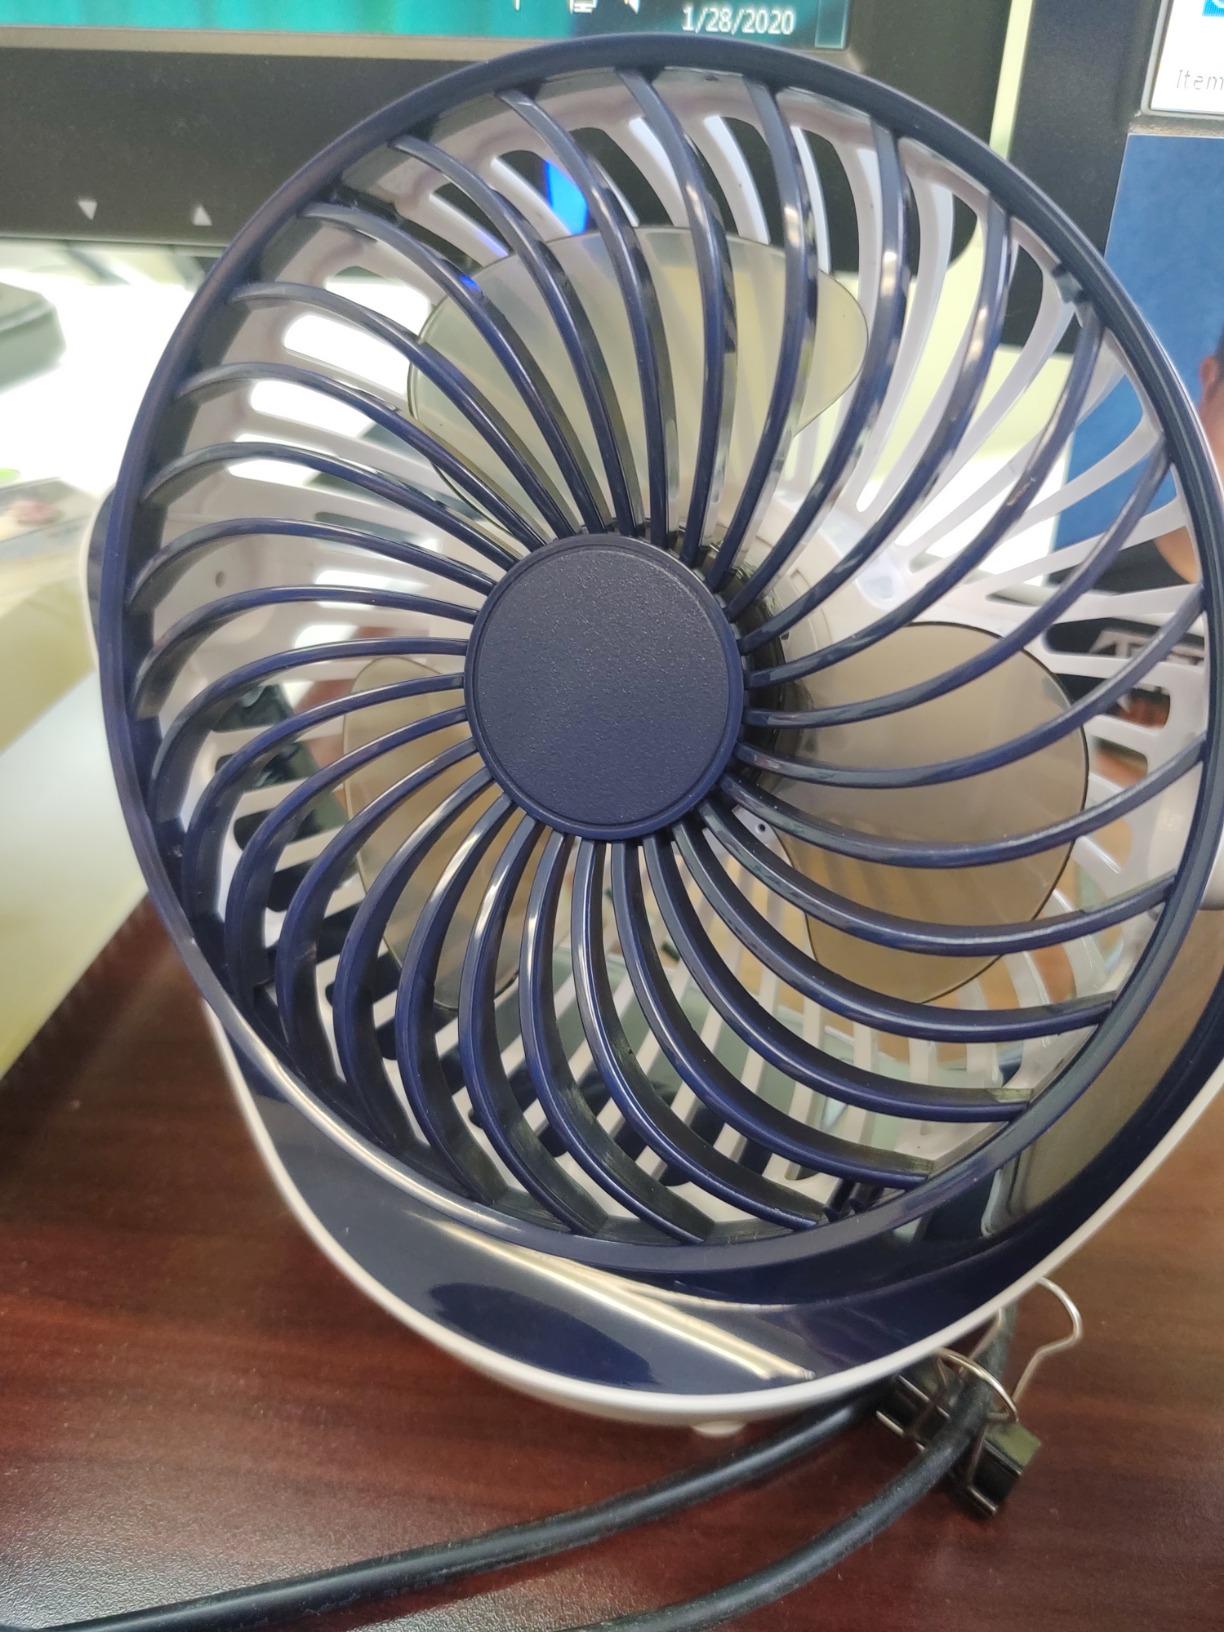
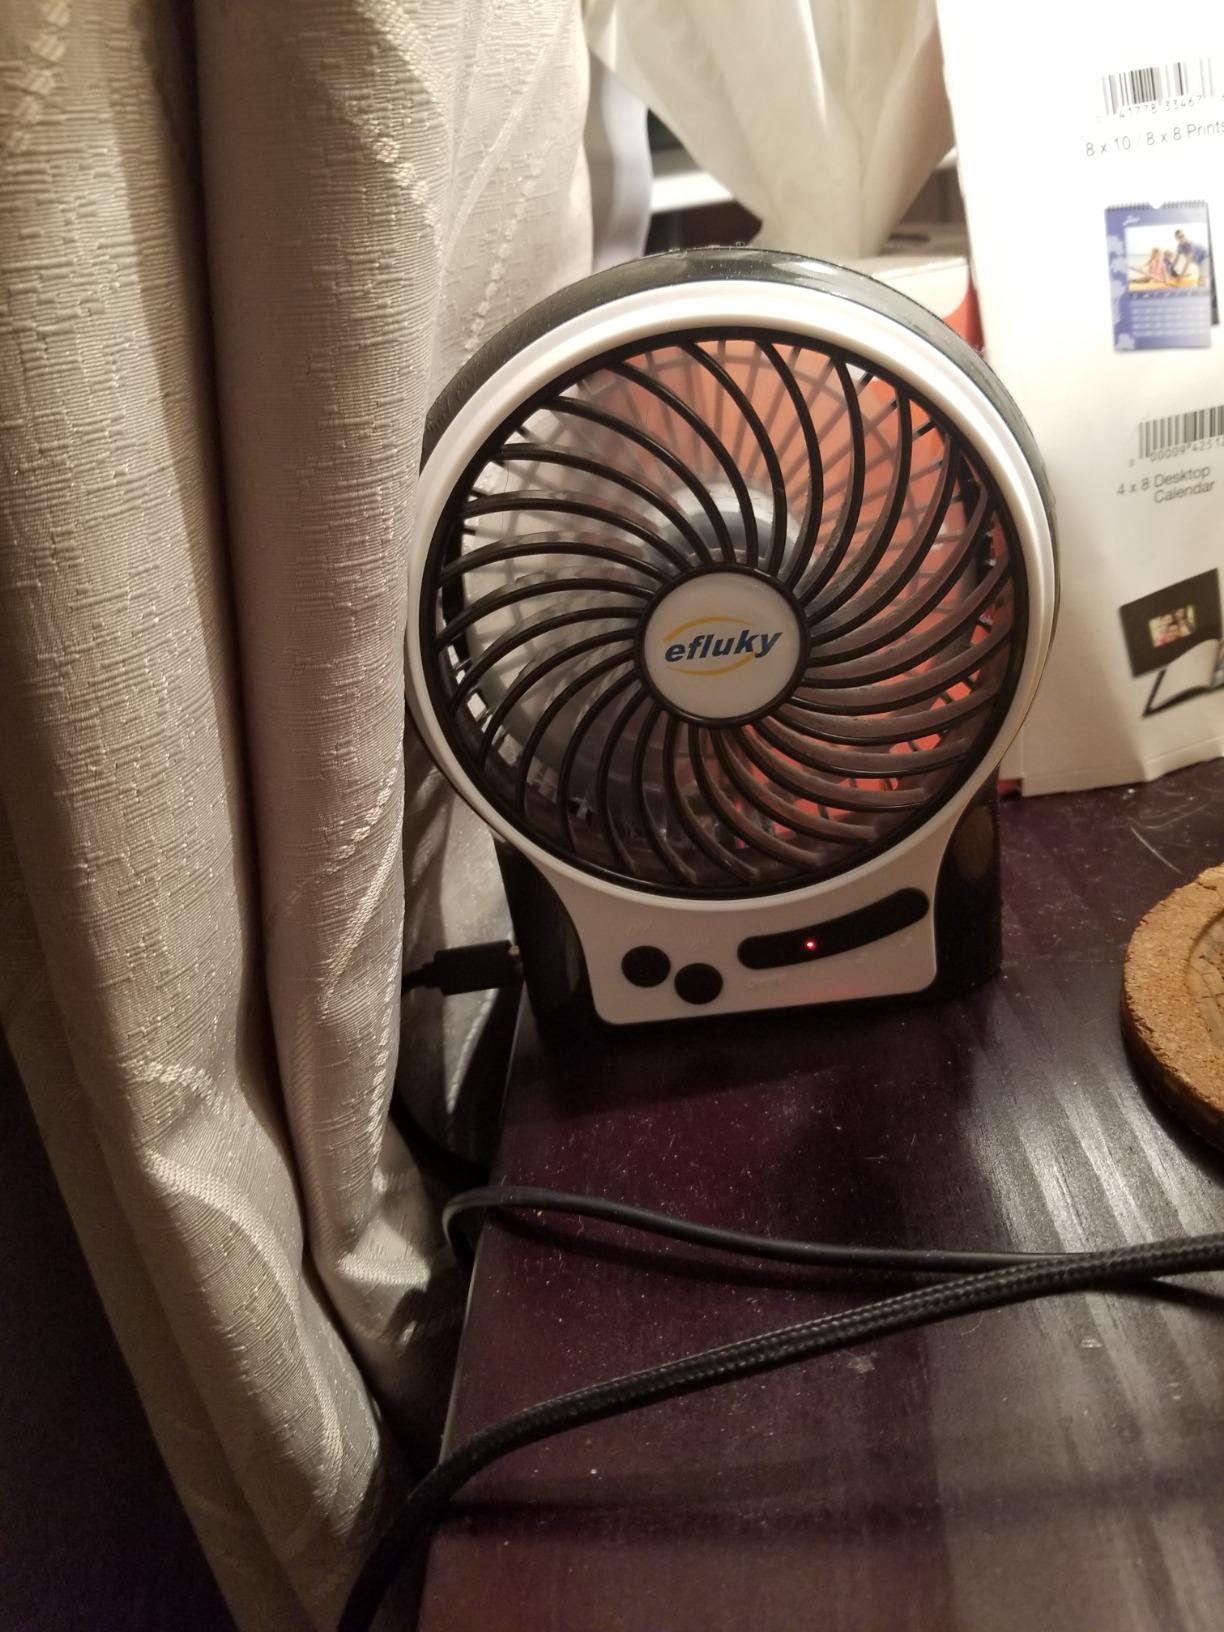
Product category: fan
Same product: no